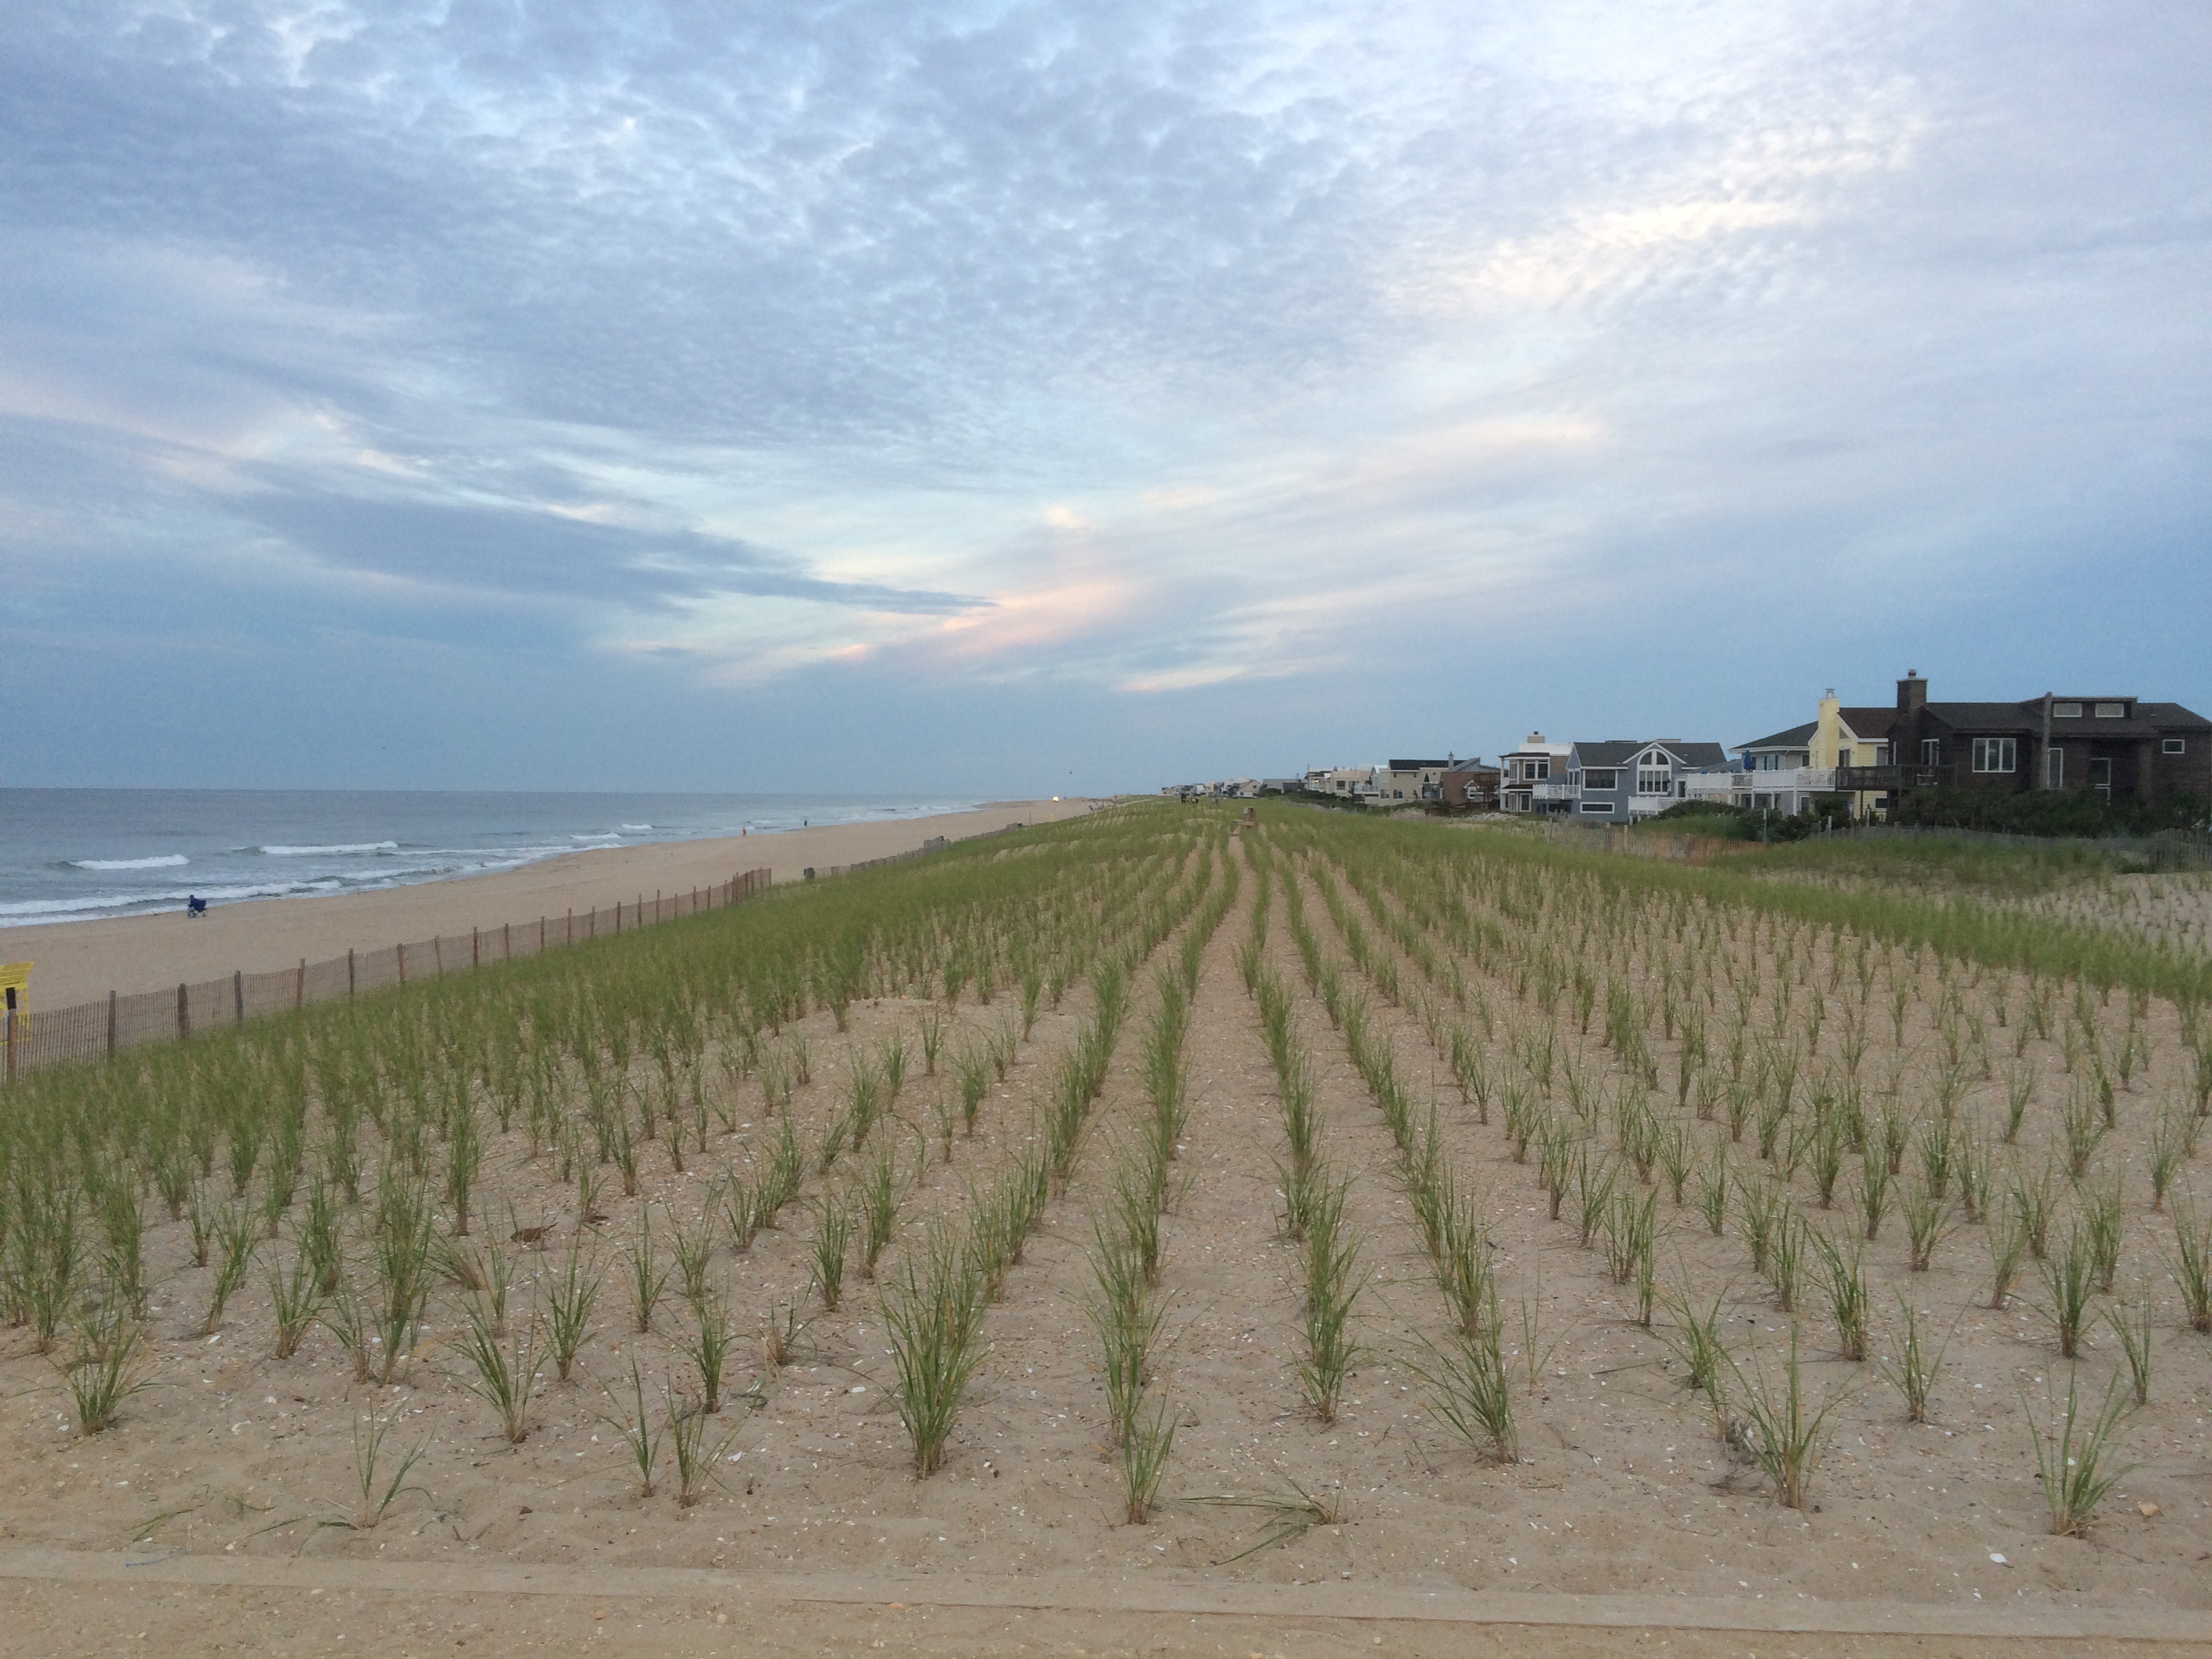
landscape, sea, field, crop, soil, agriculture, plain, rural area, grass family